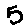
Label: 5